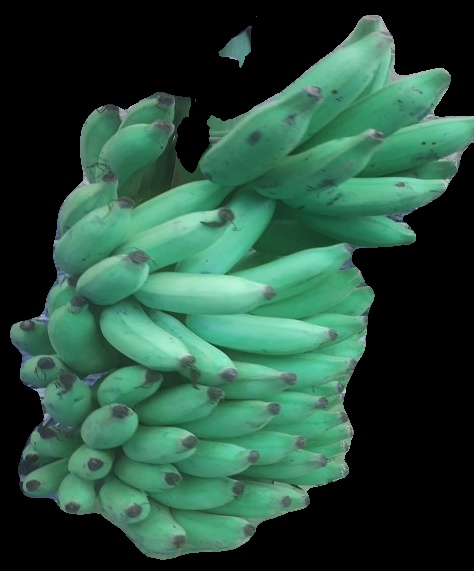
Variety: elakki-bale
Grade: grade2